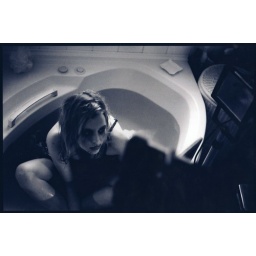
girl in bath